Else Sehrig-Vehling

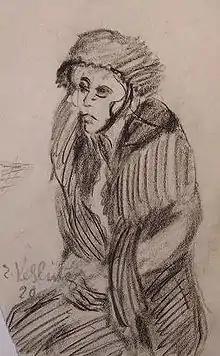
Drawing by Else Sehrig-Vehling

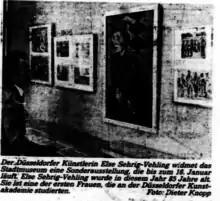
Sonderausstellung im Düsseldorfer Stadtmuseum 1983

Else Sehrig-Vehling (26 May 1897 in Düsseldorf – 12 February 1994 in Bad Salzuflen) was a German expressionist. She was the daughter of the Architect Heinrich Vehling (1868 in Düsseldorf – 1944 in Koblenz) and of Eva Hubertine (maiden name Habes) (1874 in Düsseldorf – 1953).